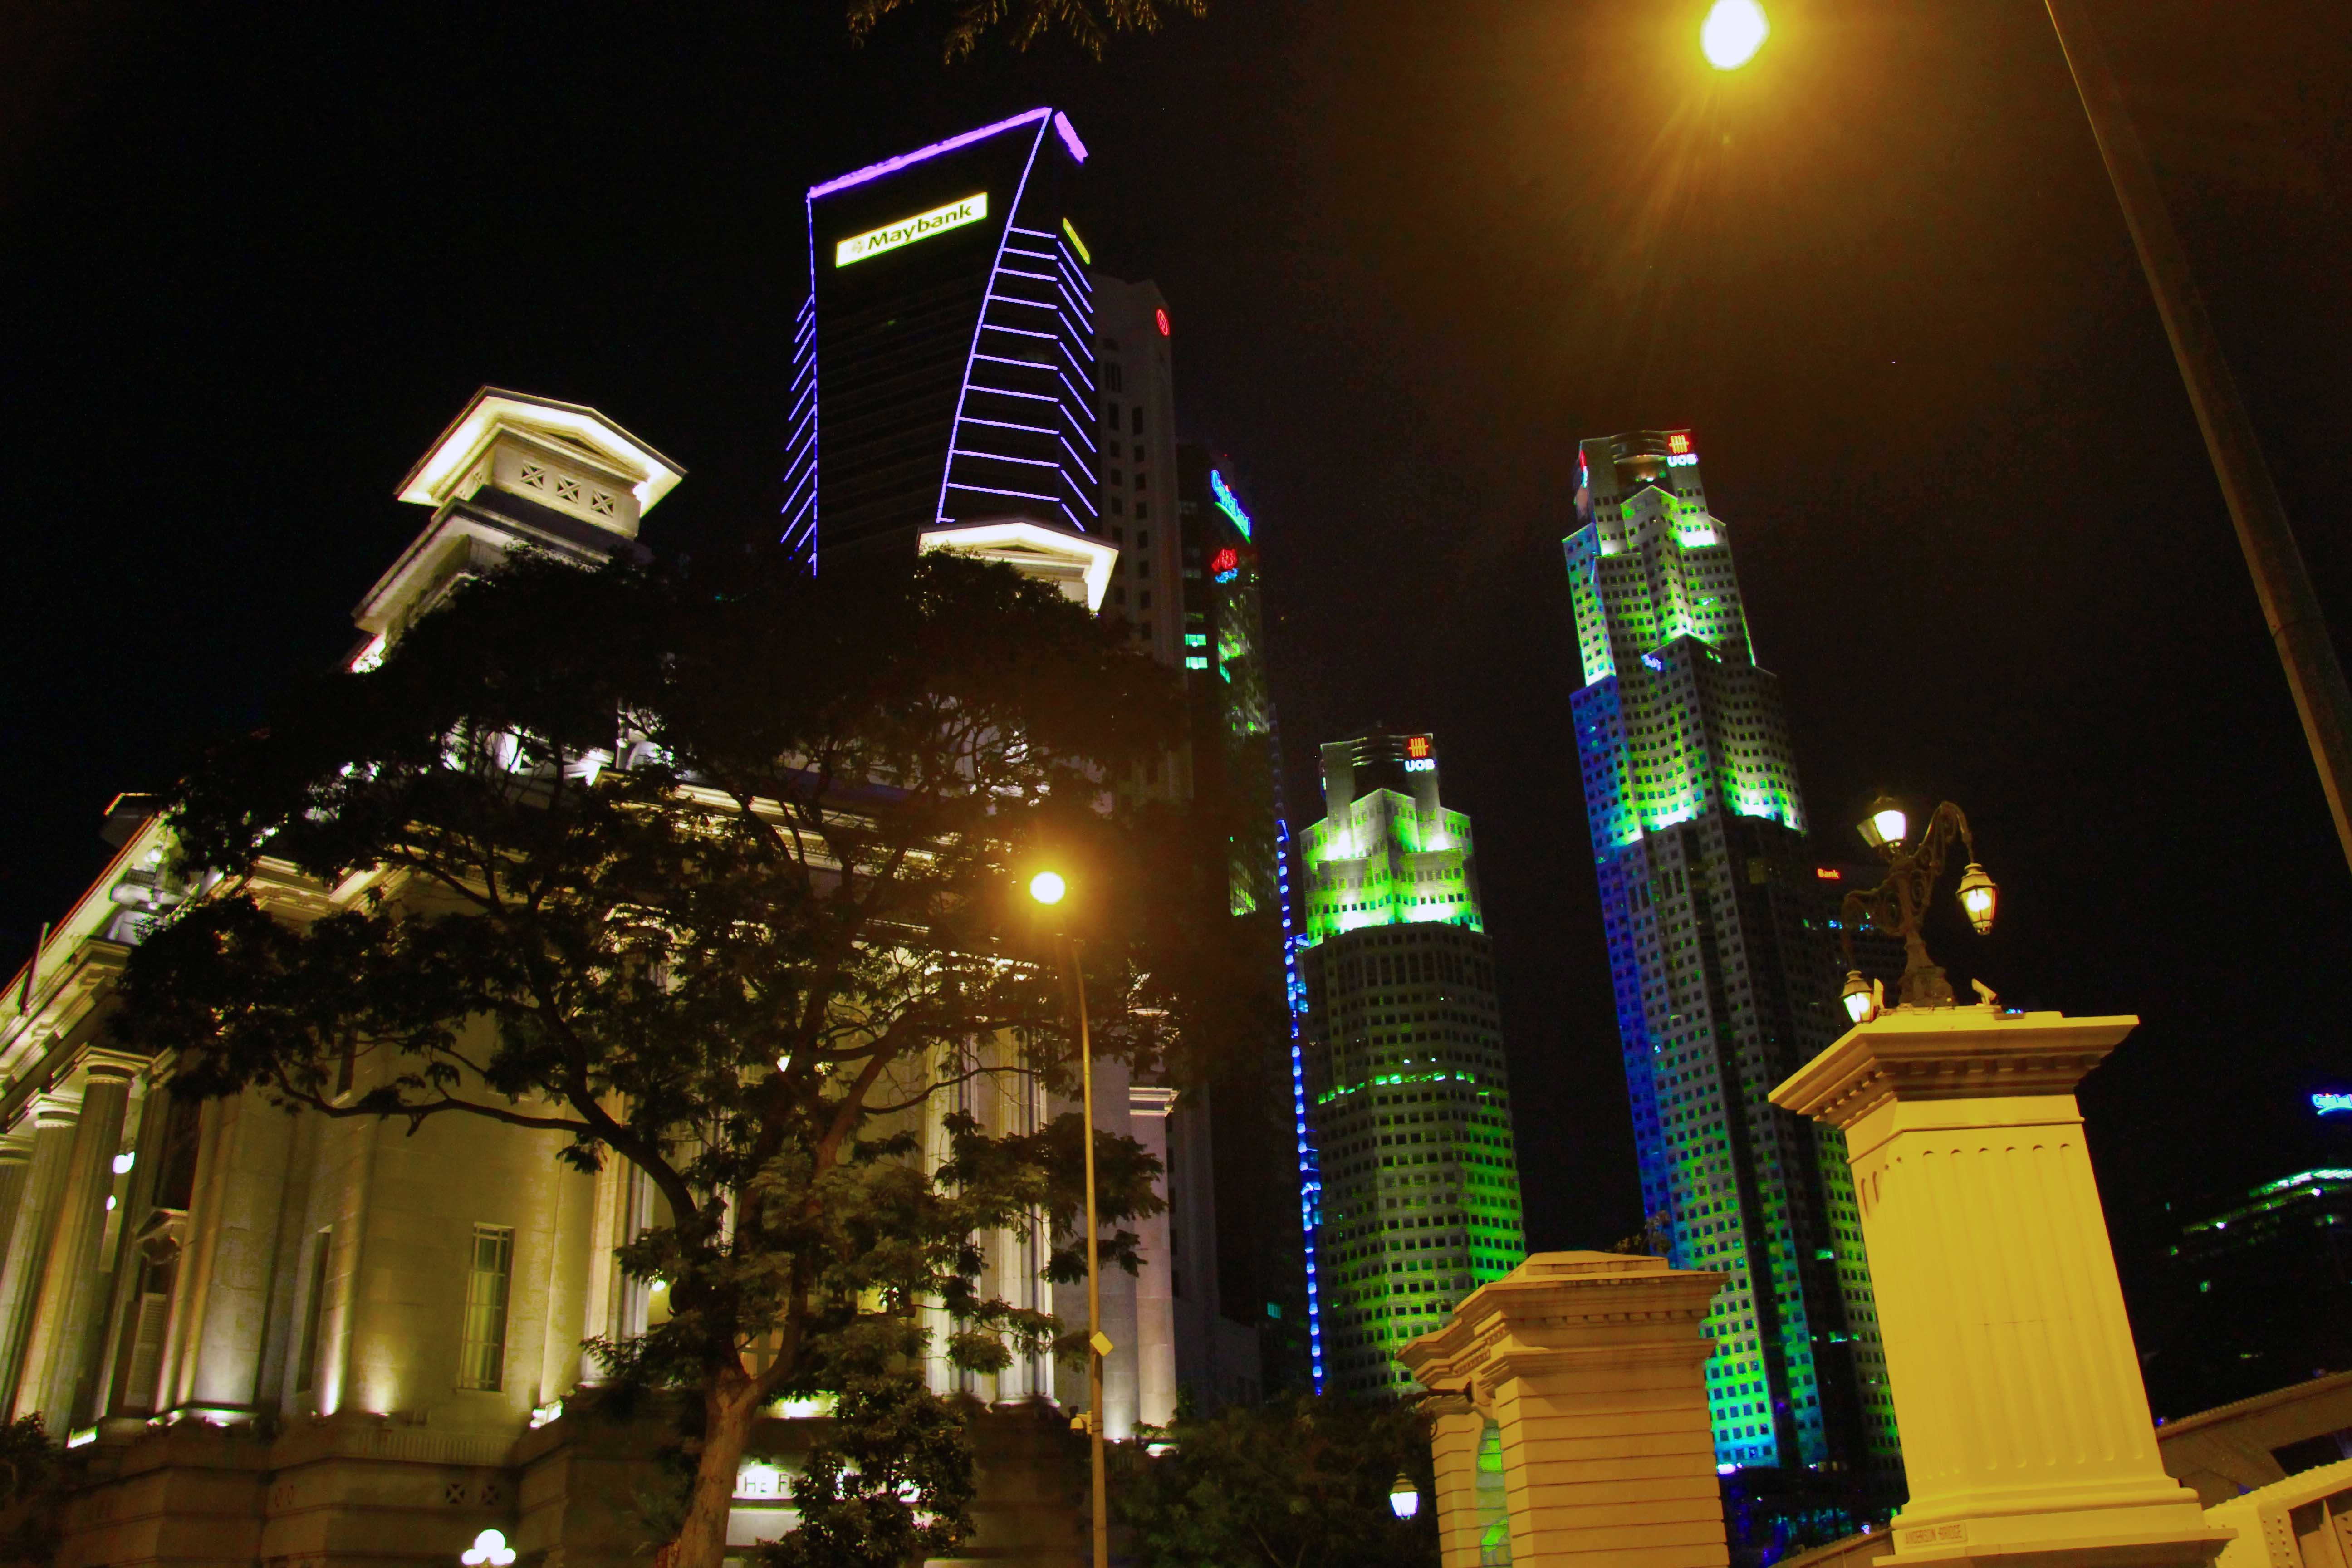
light, skyline, night, city, skyscraper, cityscape, downtown, seaside, evening, asia, landmark, lighting, long exposure, lights, singapore, metropolis, urban area, human settlement, metropolitan area